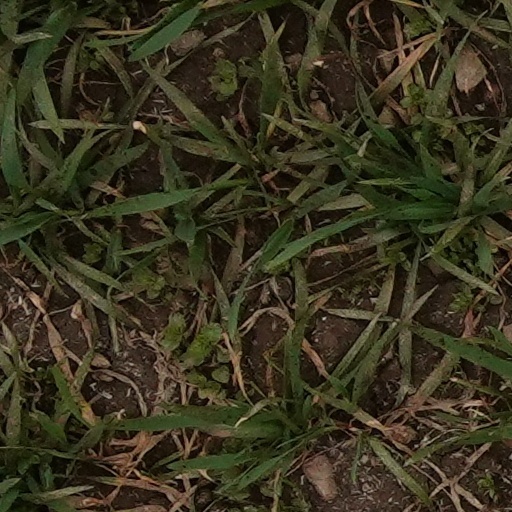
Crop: wheat